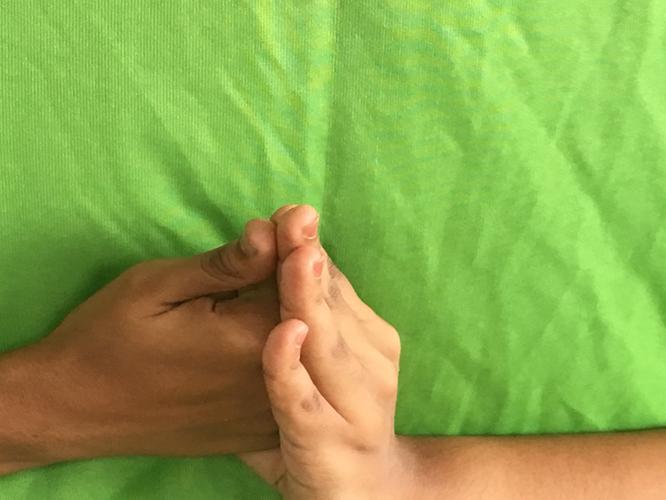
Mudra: Shanka
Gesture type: double_hand